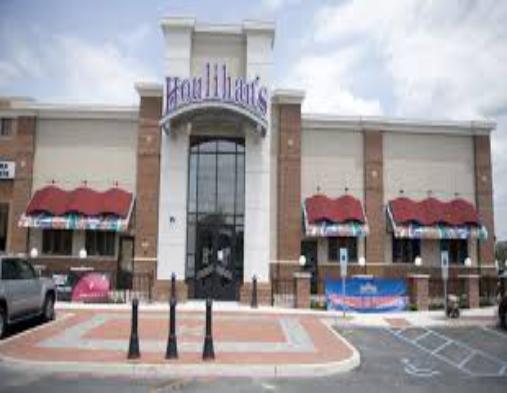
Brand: Houlihan's
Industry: Others